Orange County Great Park

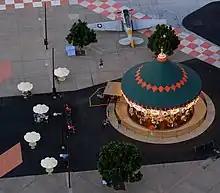
Carousel as seen from the Great Park Balloon

The Great Park Balloon is the park's signature attraction. On July 14, 2007, the balloon ride—designed and operated by Aerophile SA—was the first attraction to open in the park. It transports visitors to a height of for a panoramic view of the county and the construction of the park. The balloon's gondola can fit 25–30 people.